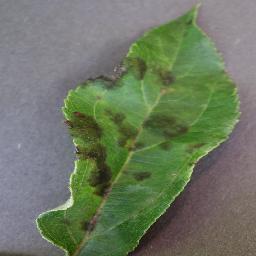
Label: Apple___Apple_scab